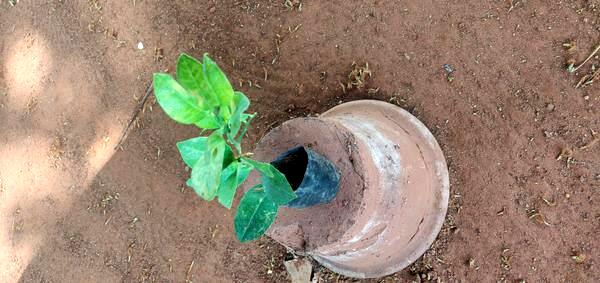
Plant: Lemon